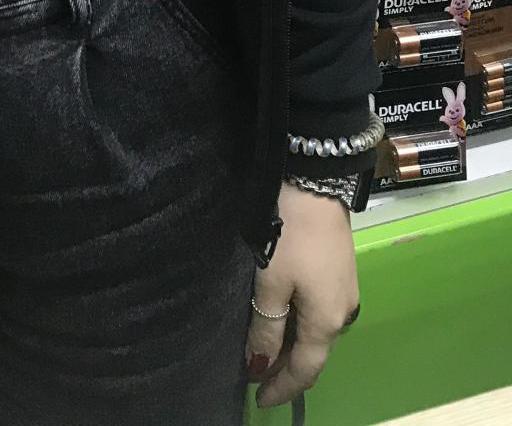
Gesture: no_gesture